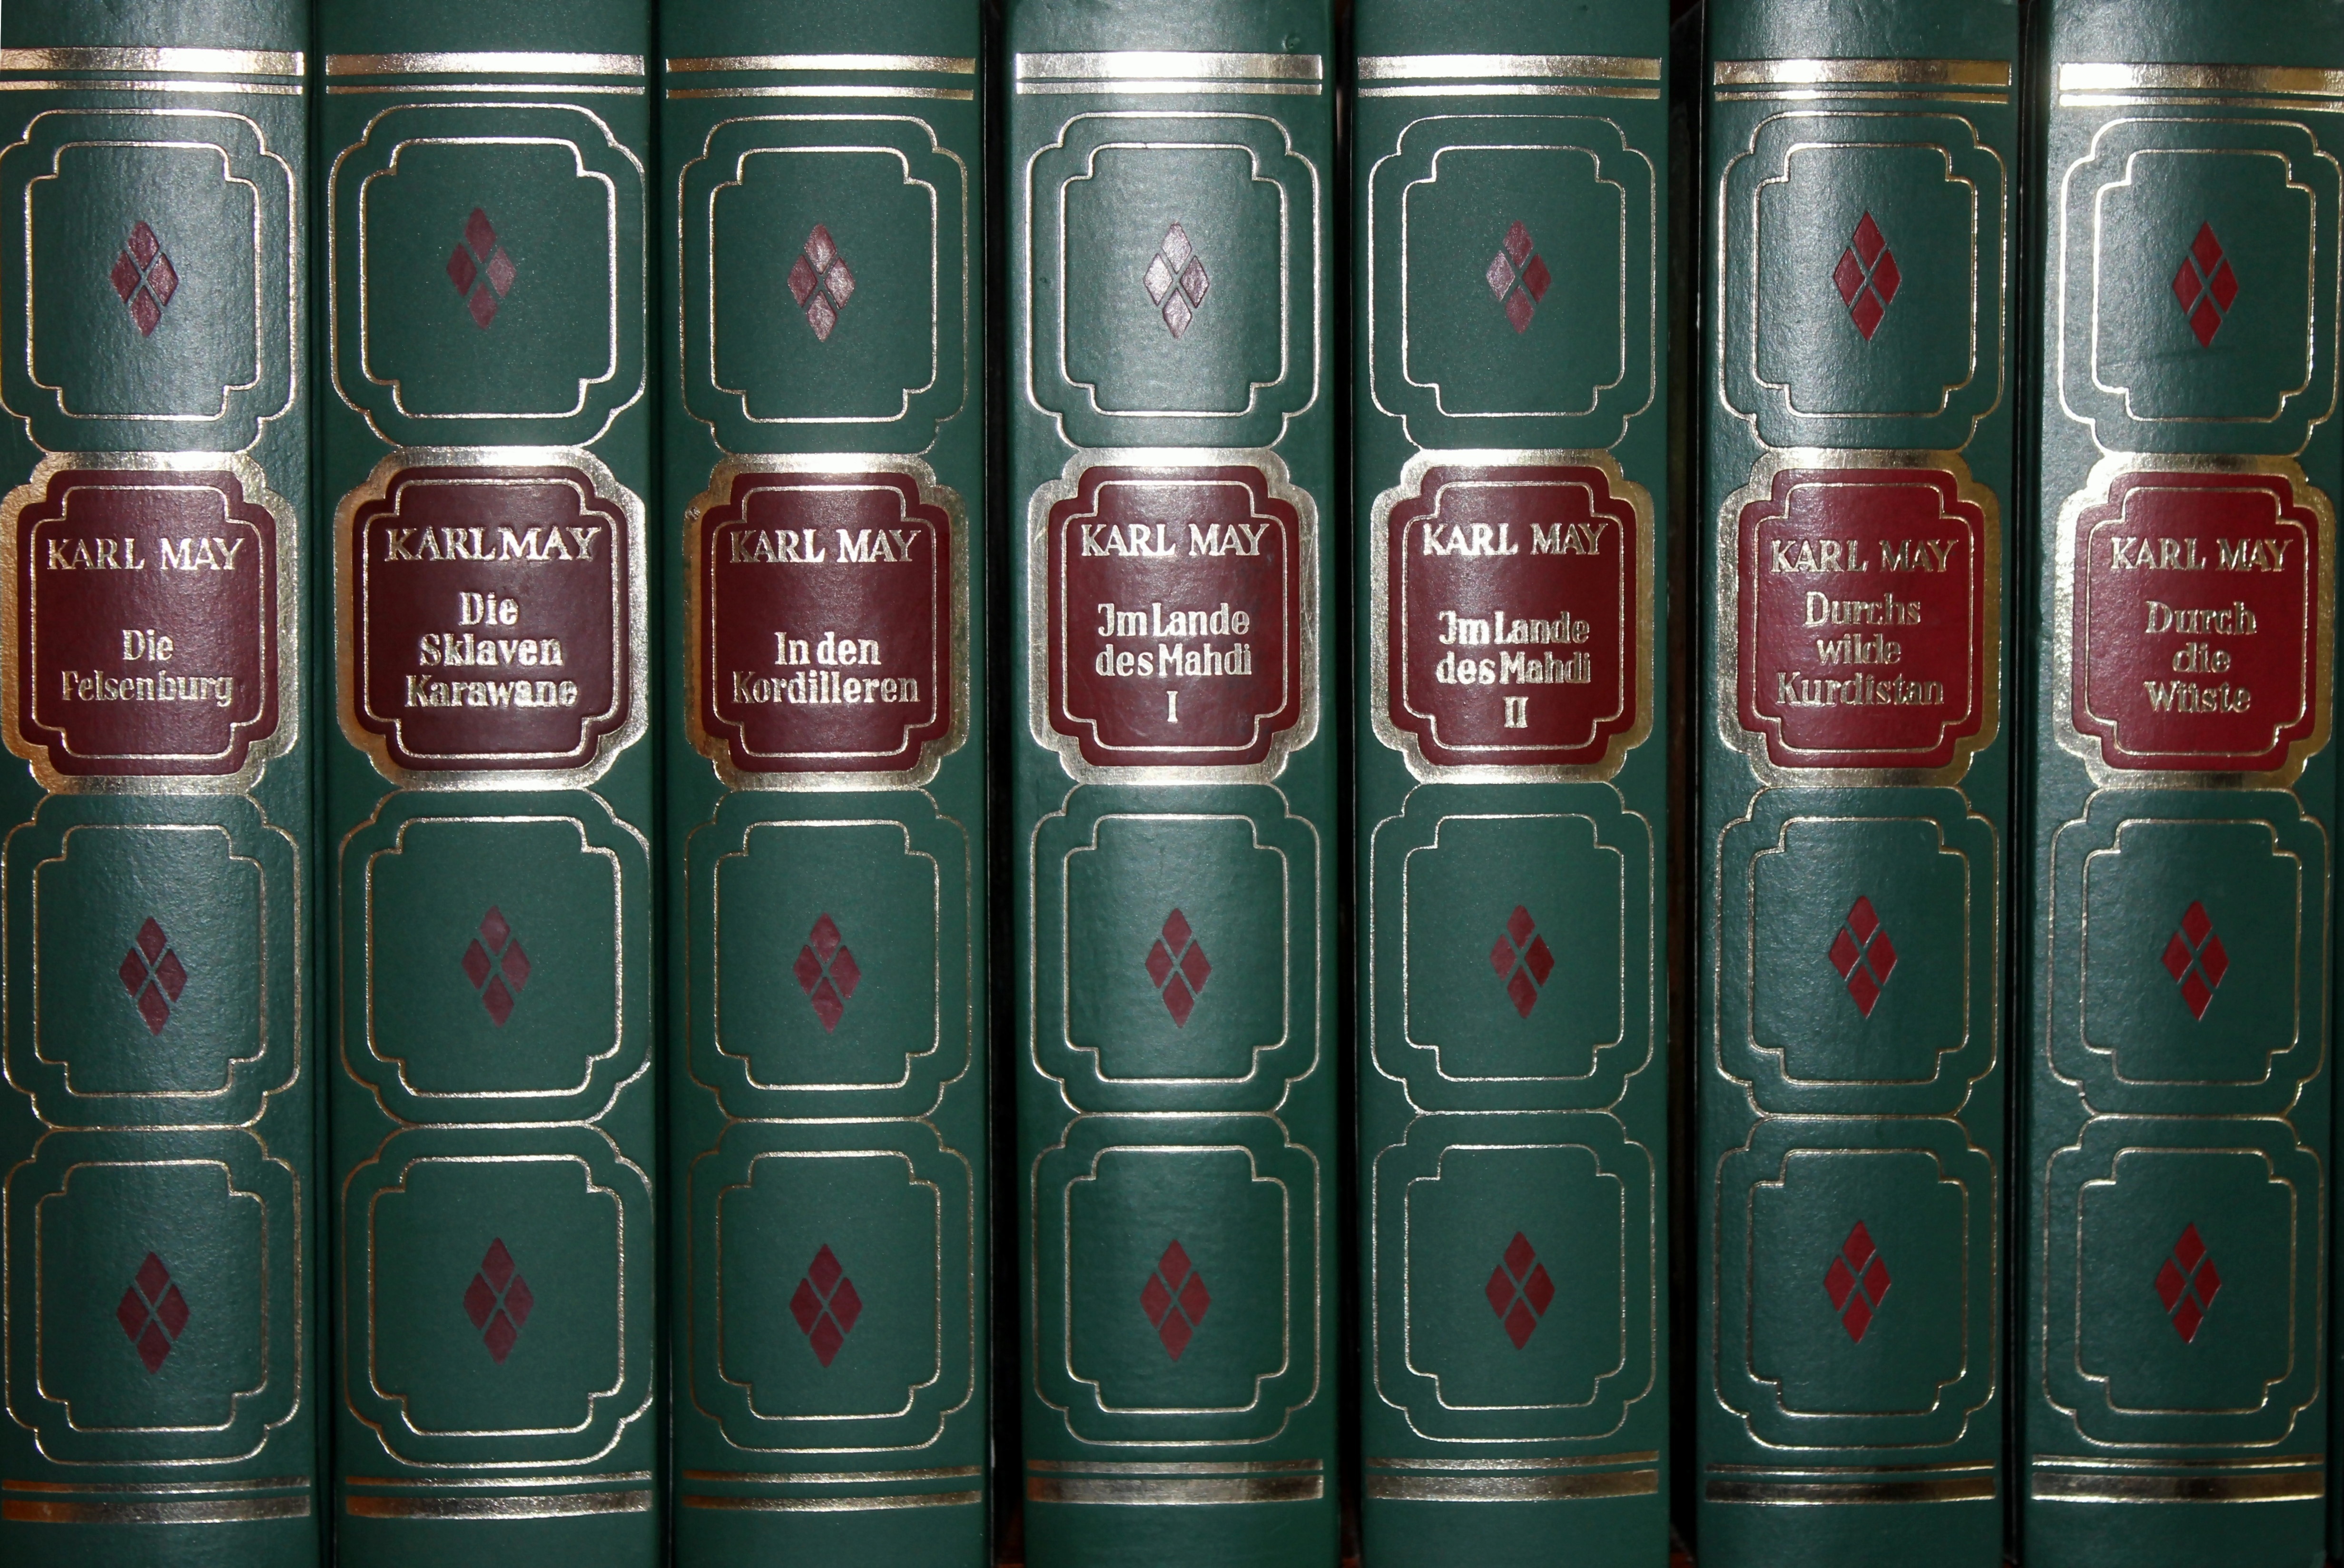
old, red, drink, bookshelf, spine, bookcase, literature, study, library, books, liqueur, know, antiquariat, leather covers, novels, man made object, distilled beverage, karl may